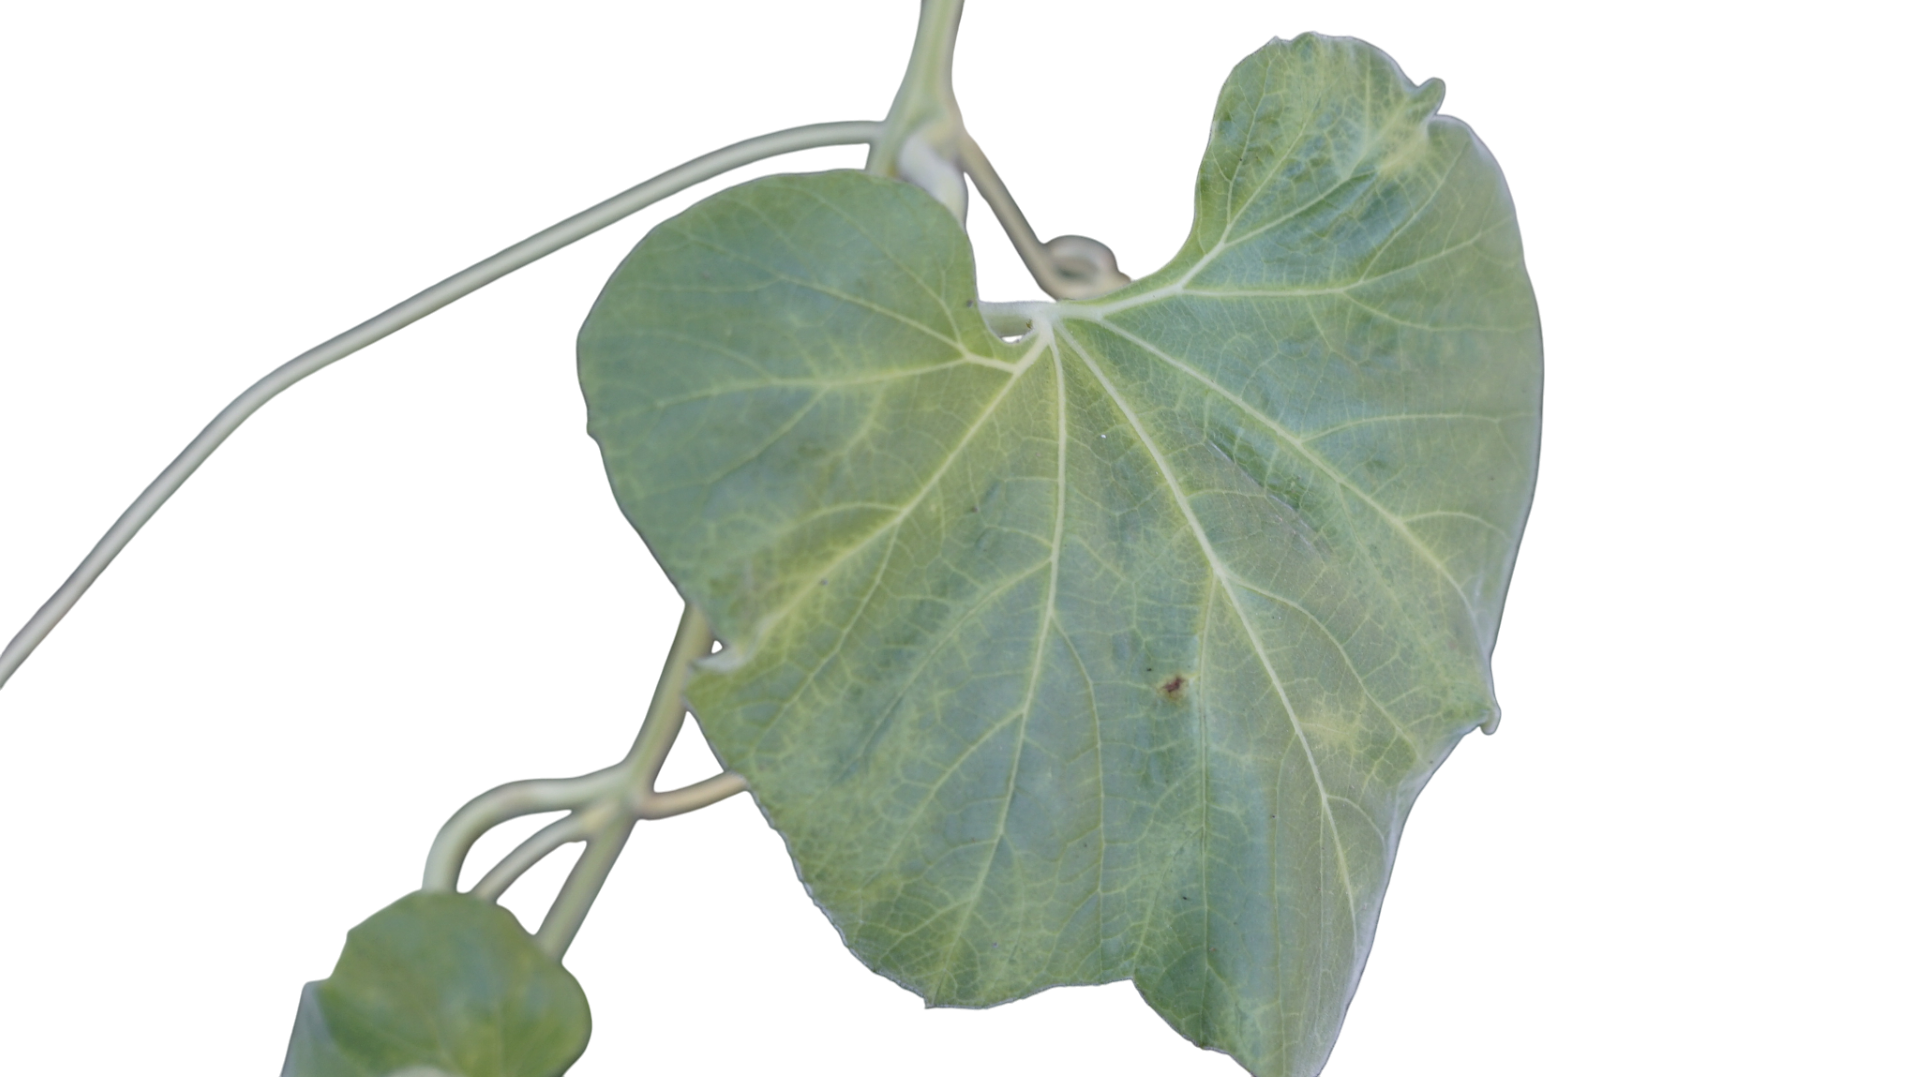
Crop: Bottle Gourd
Label: Healthy